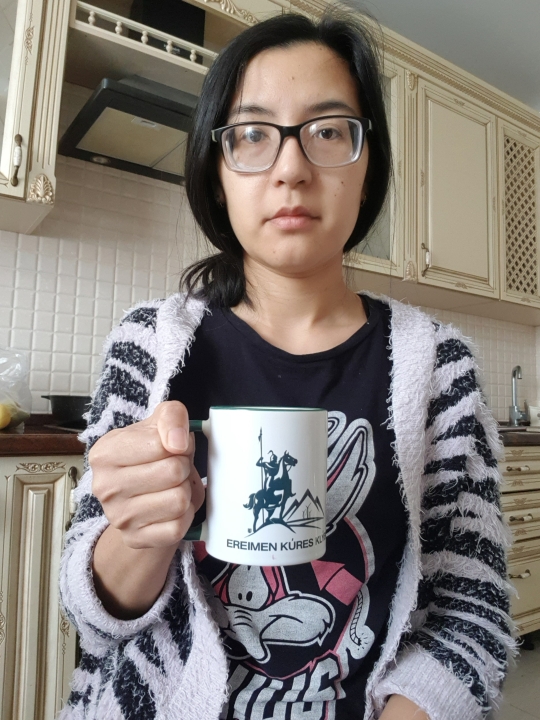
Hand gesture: no_gesture